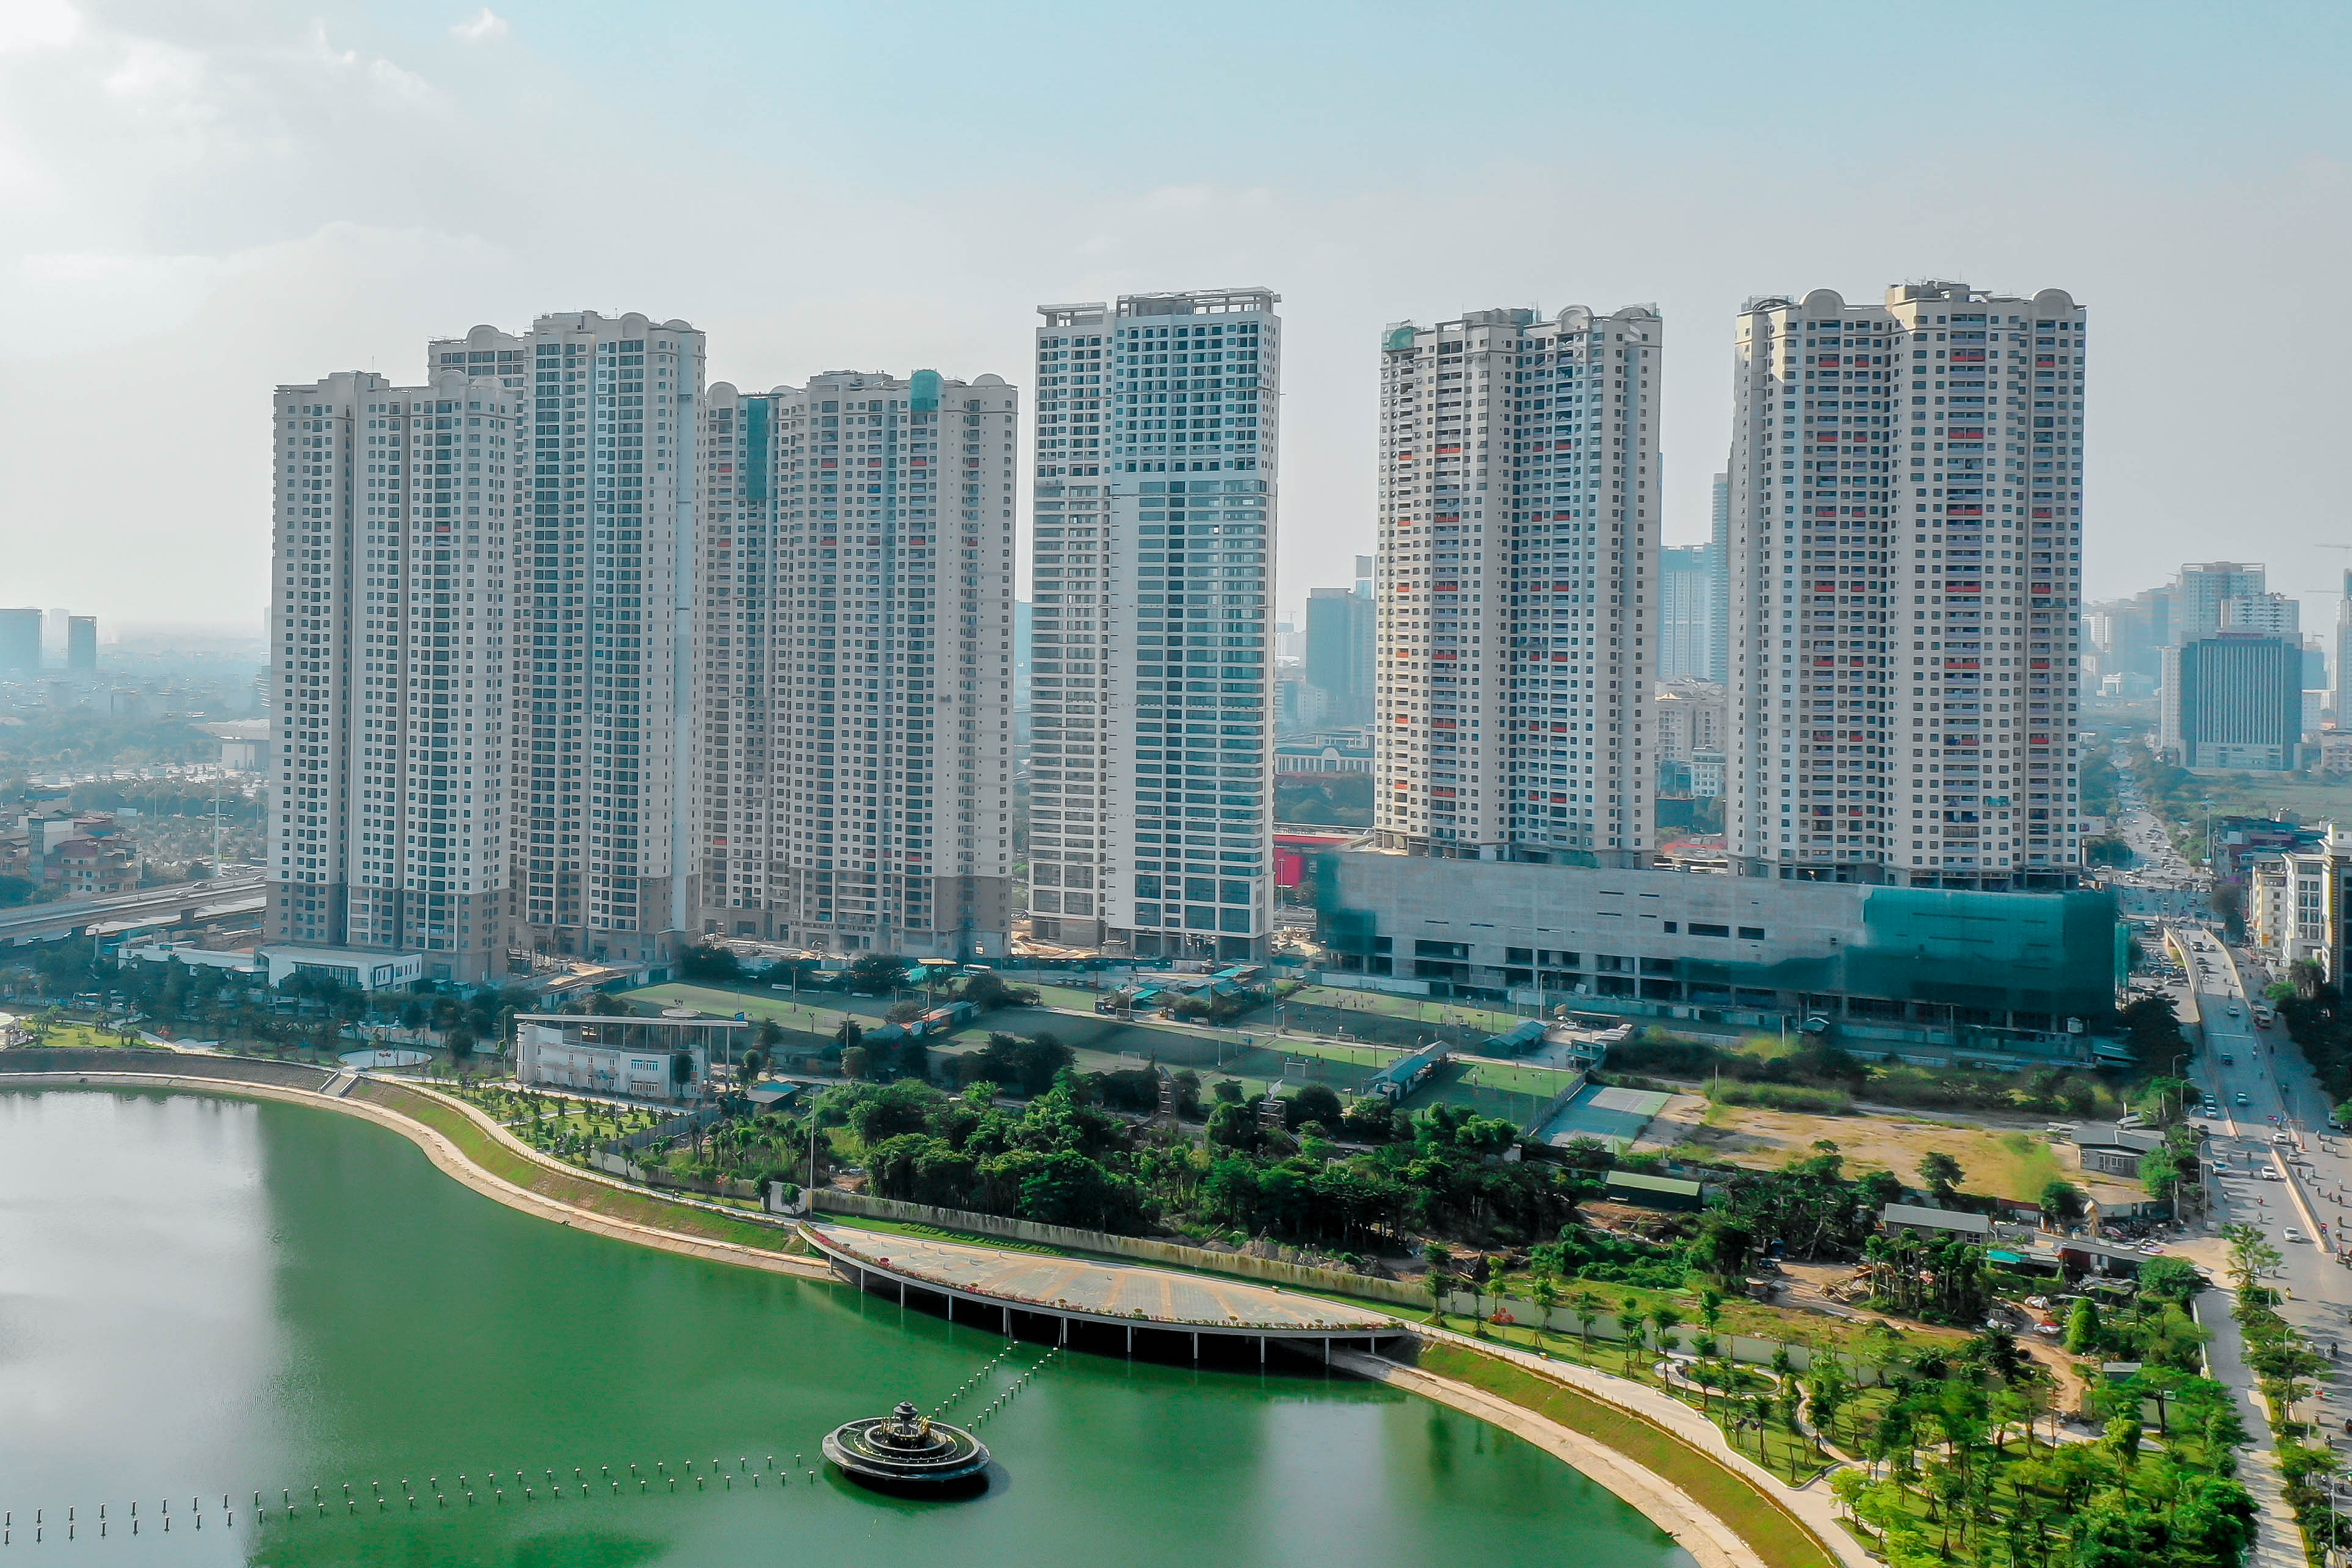
bat, dong, san, metropolitan area, cityscape, city, urban area, skyscraper, tower block, metropolis, skyline, human settlement, condominium, daytime, building, mixed use, urban design, commercial building, property, real estate, downtown, architecture, residential area, corporate headquarters, landscape, apartment, aerial photography, reflection, river, headquarters